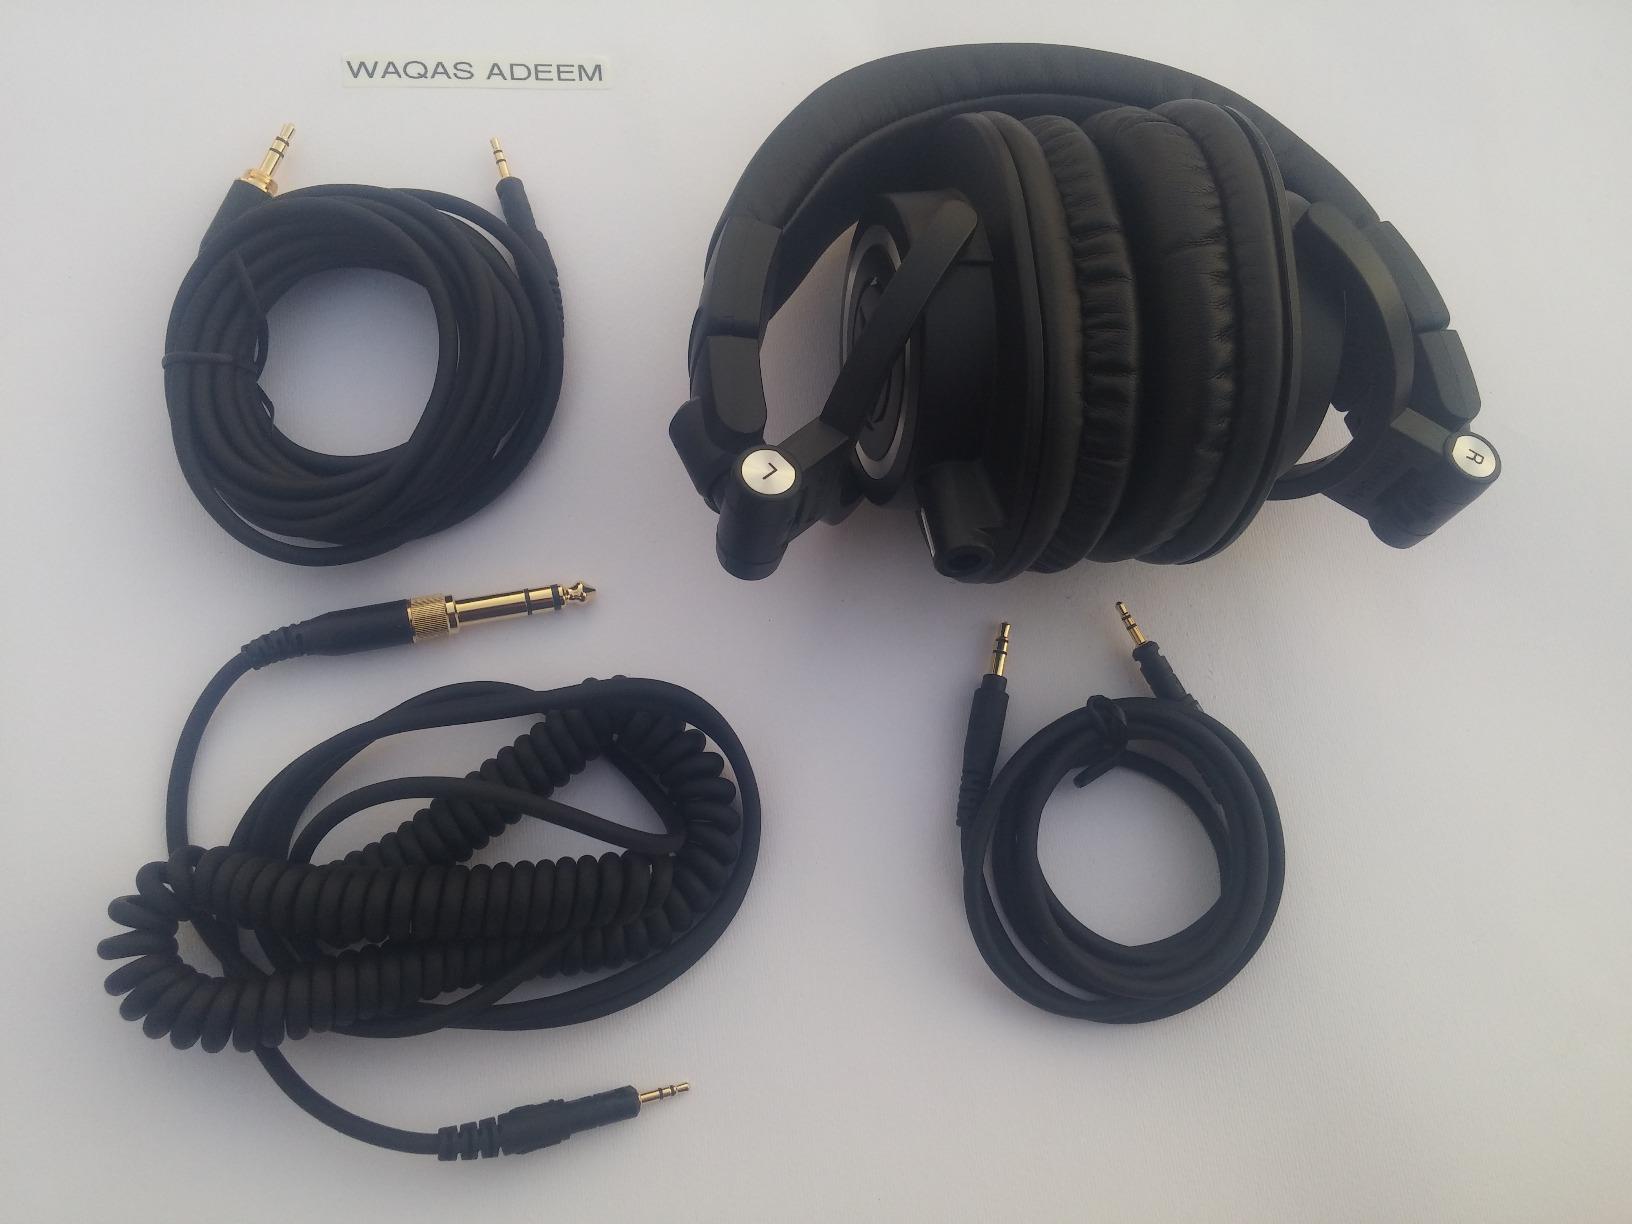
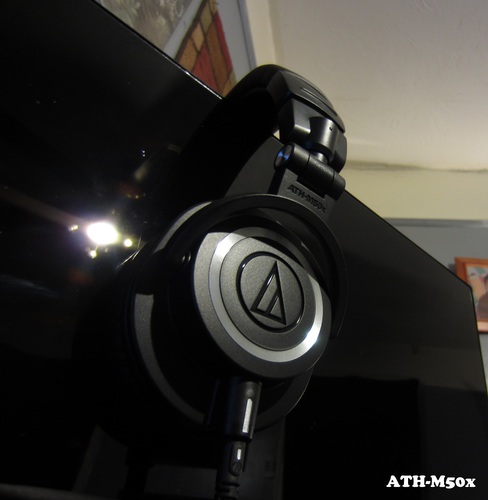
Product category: headphones
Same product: yes